Vata Purnima

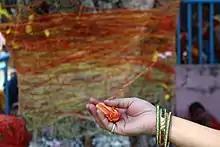
Method of Vat Purnima Vrata in Skanda Purana, which is the 14th of Puranas.

She is so beautiful and pure, and intimidates all the men in her village that no man will ask for her hand in marriage. Her father tells her to find a husband on her own. She sets out on a pilgrimage for this purpose and finds Satyavan, the son of a blind king named Dyumatsena who lives in exile as a forest-dweller. Savitri returns to find her father speaking with Sage Narada who tells her she has made a bad choice: although perfect in every way, Satyavan is destined to die one year from that day. Savitri insists on going ahead and marries Satyavan.